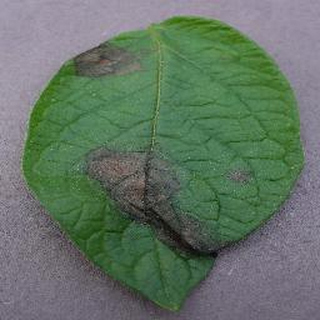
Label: potato_late_blight